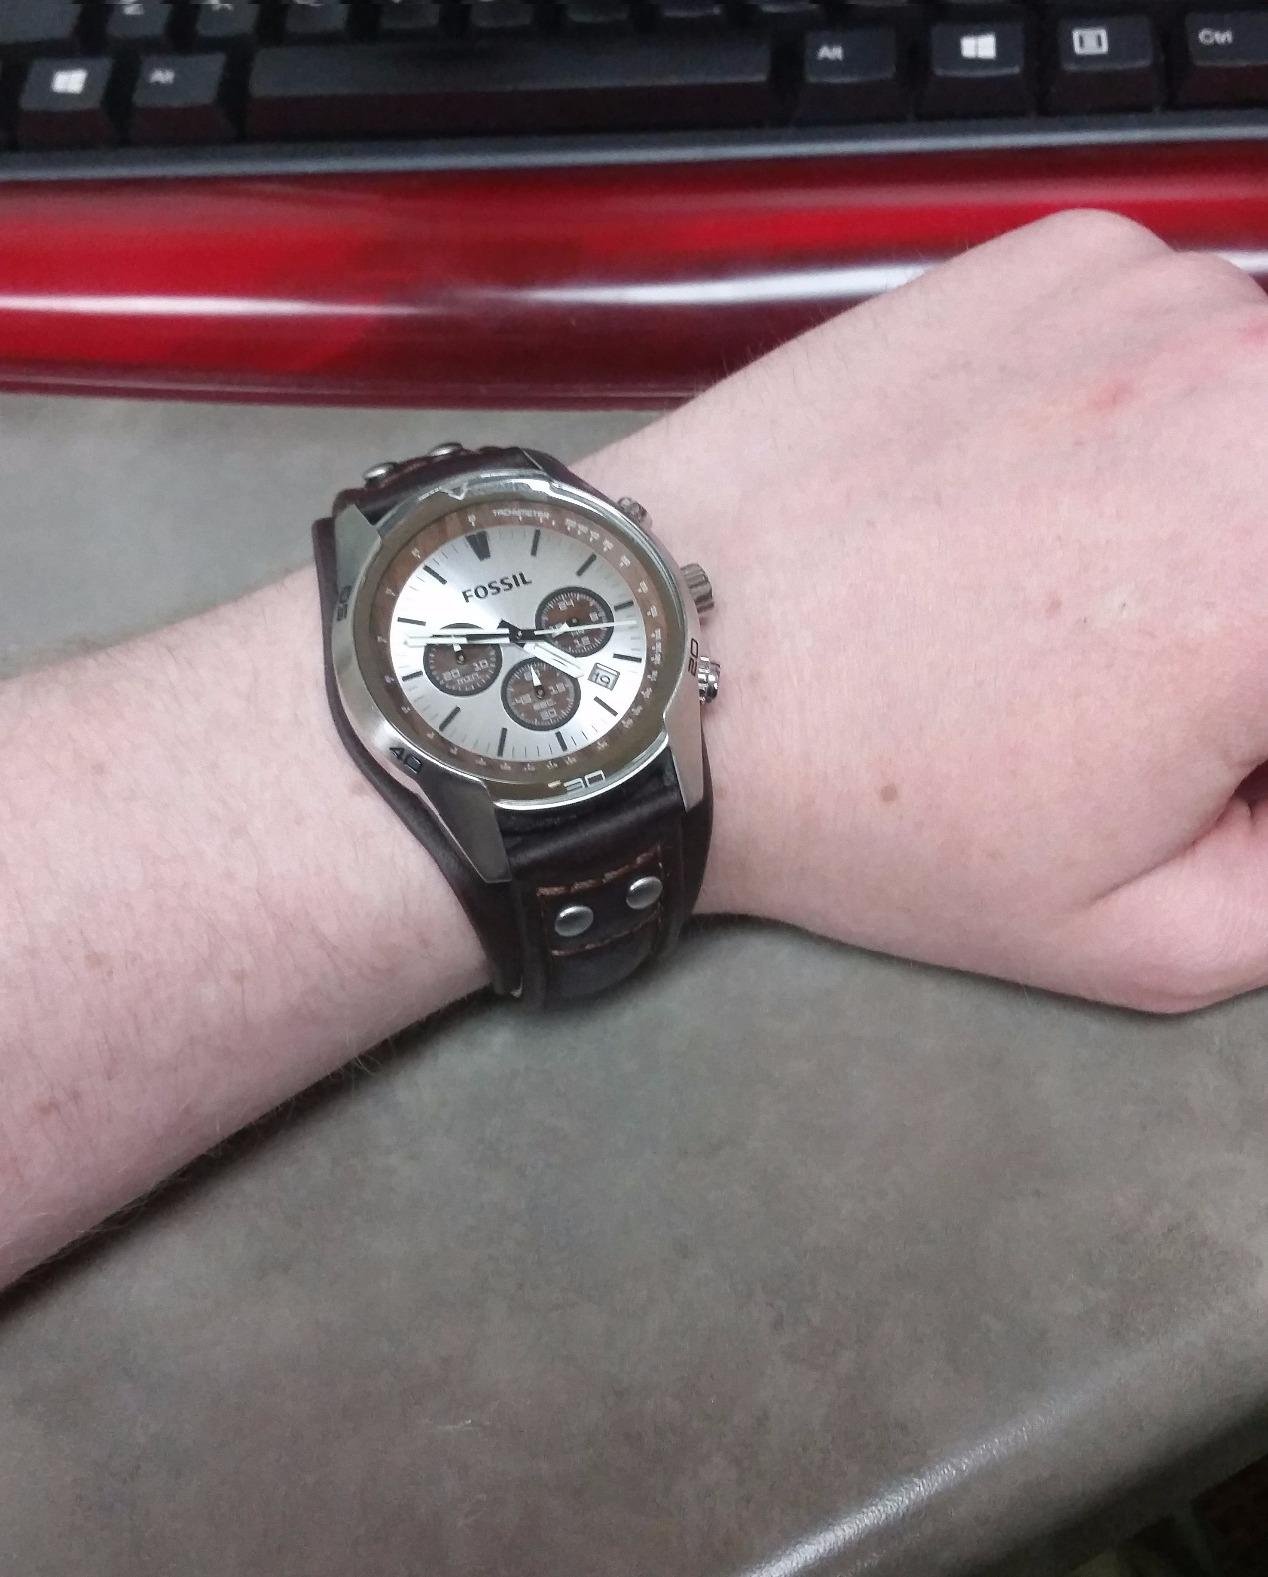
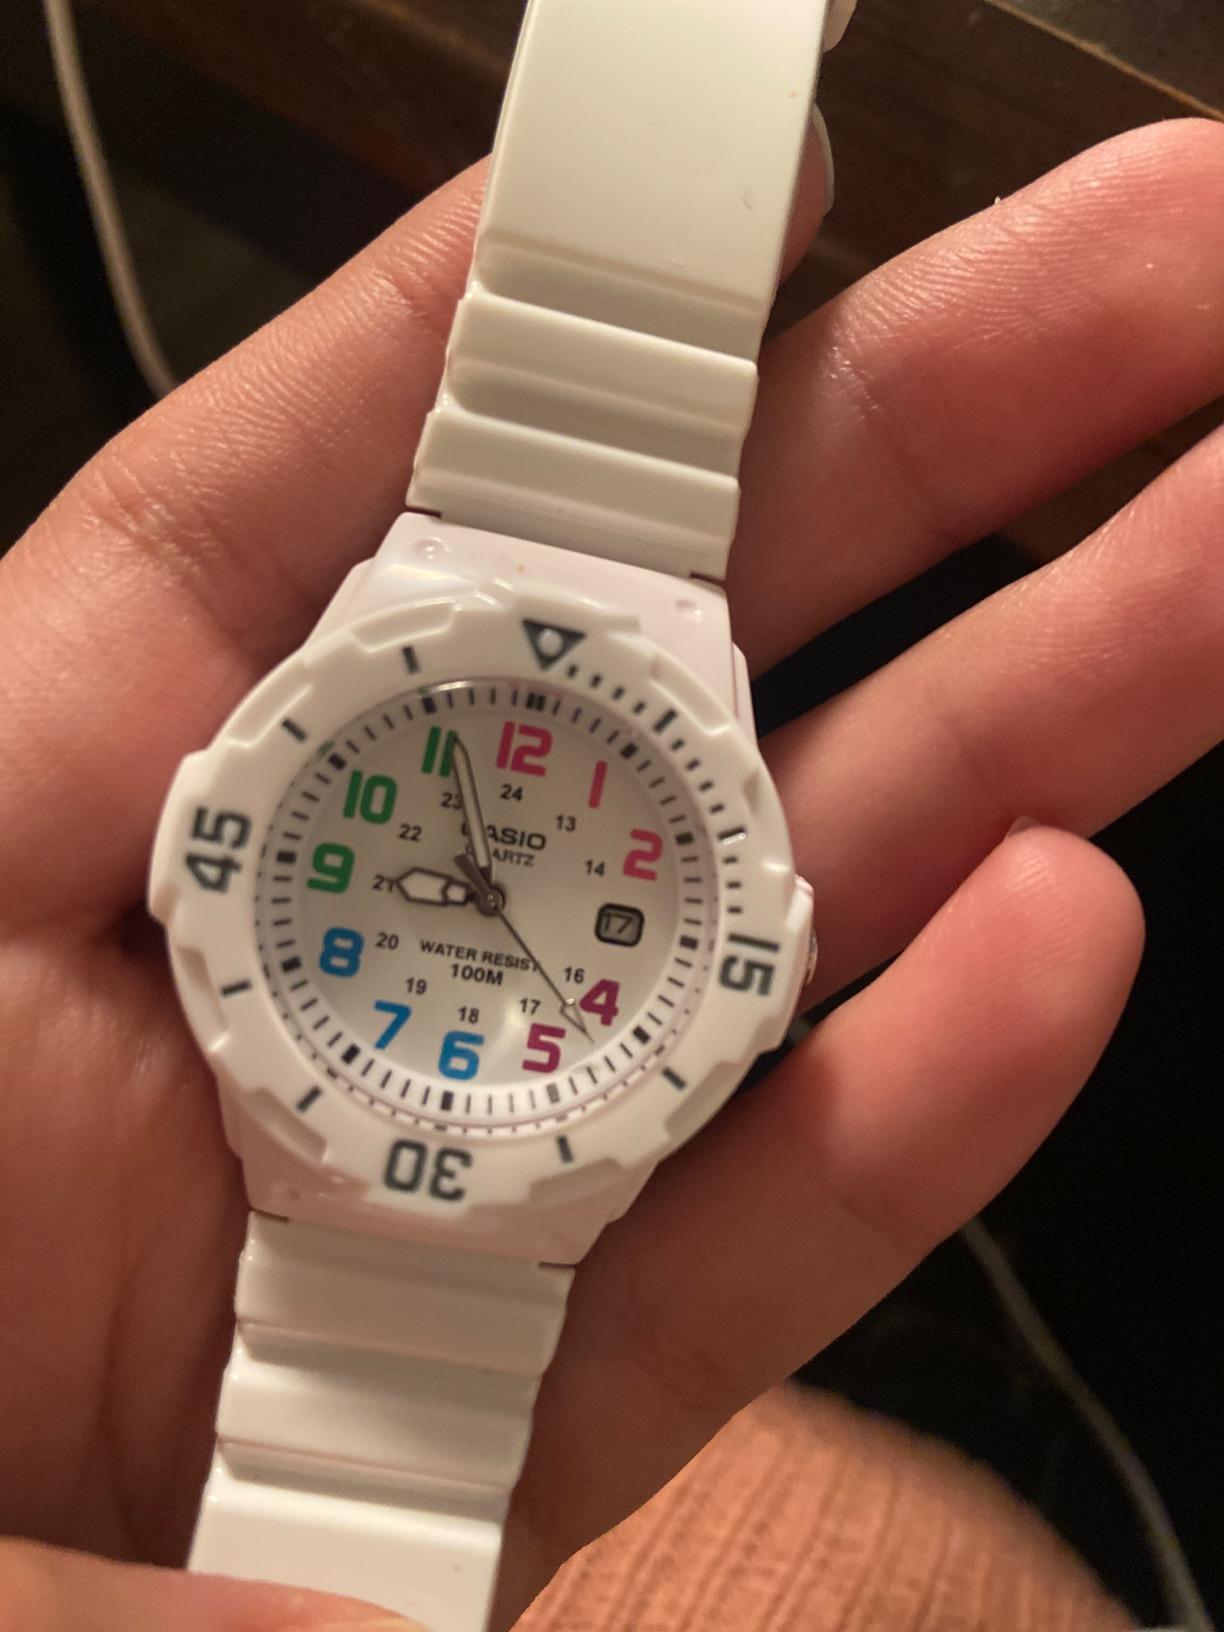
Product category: accessories_watch
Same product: no